Mladen Zrilić

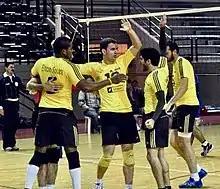
celebration during important moment of league finale game

Academic: BSc Economy-Operational Management, College of professional studies for Management and Business communication, Sremski Karlovci, Serbia